Kadıköy

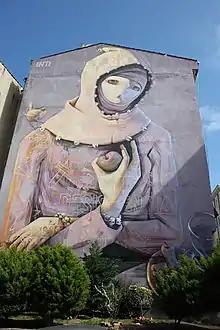
Yeldeğirmeni neighbourhood is famous for its murals.

Kadıköy is a busy shopping district, with a wide variety of atmospheres and architectural styles. The streets are varied, some being narrow alleyways and others, such as "Bahariye Caddesi", being pedestrian zones. Turkey's biggest food market is there, starting next to the Osman Ağa Mosque, and has an immense turnover of fresh foods and other products from all around Turkey, including a wide range of fresh fish and seafood, olive oil soap, and so on. There are also modern shopping centres, most notably the large Tepe Nautilus Shopping Mall behind the center of Kadıköy, and pavements crowded with street vendors selling socks, unlicensed copies of popular novels, and other products. In the streets behind the main post office, there is a large number of well-known bookshops selling both new and second-hand books, craft-shops and picture-framers, and a number of shops selling music CDs and related ephemera such as film posters and T-shirts. Hard Rock and Heavy Metal music is sold in the arcade named "Akmar Pasajı", where associated items are also sold. On Sundays this area becomes a large second-hand book and music street market. Being a crowded shopping district, Kadıköy has many buskers, shoe shine boys, glue sniffers and schoolchildren in the streets selling flowers, chewing gum and packets of tissues.